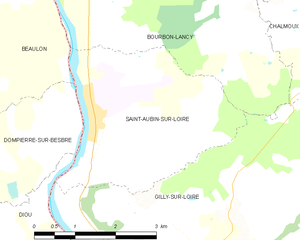
Carte des communes françaises